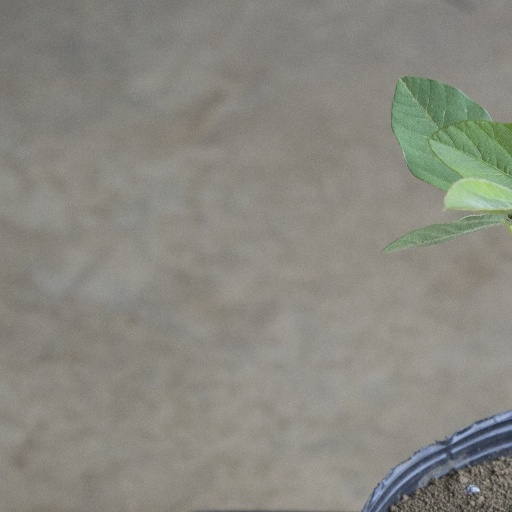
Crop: soybean